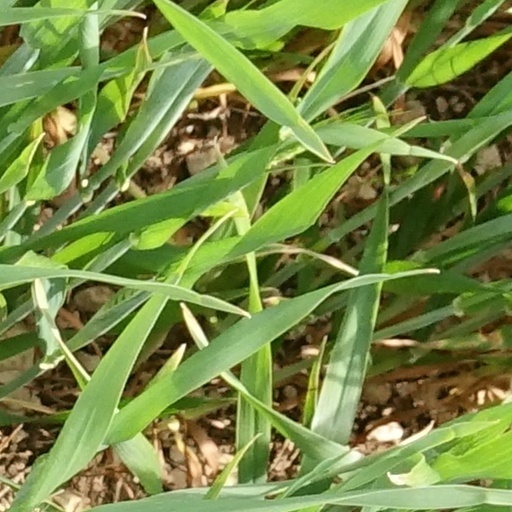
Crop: wheat